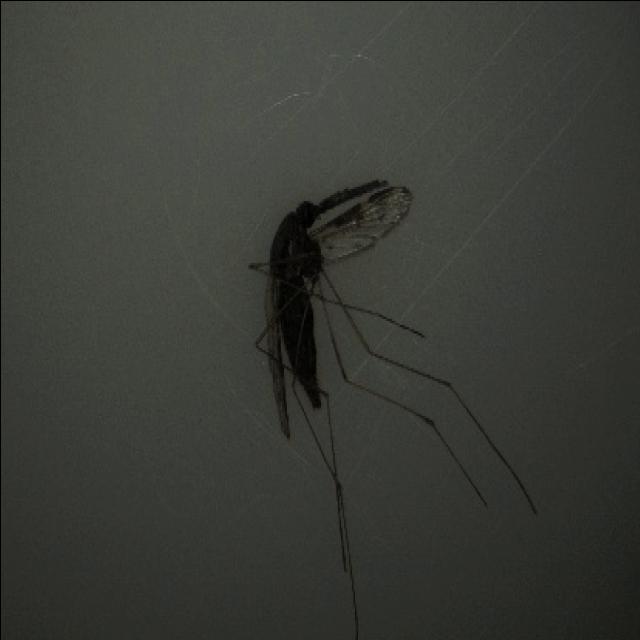
Species: anopheles_sinensis